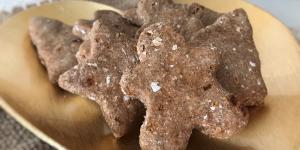
galletas de navidad saludables